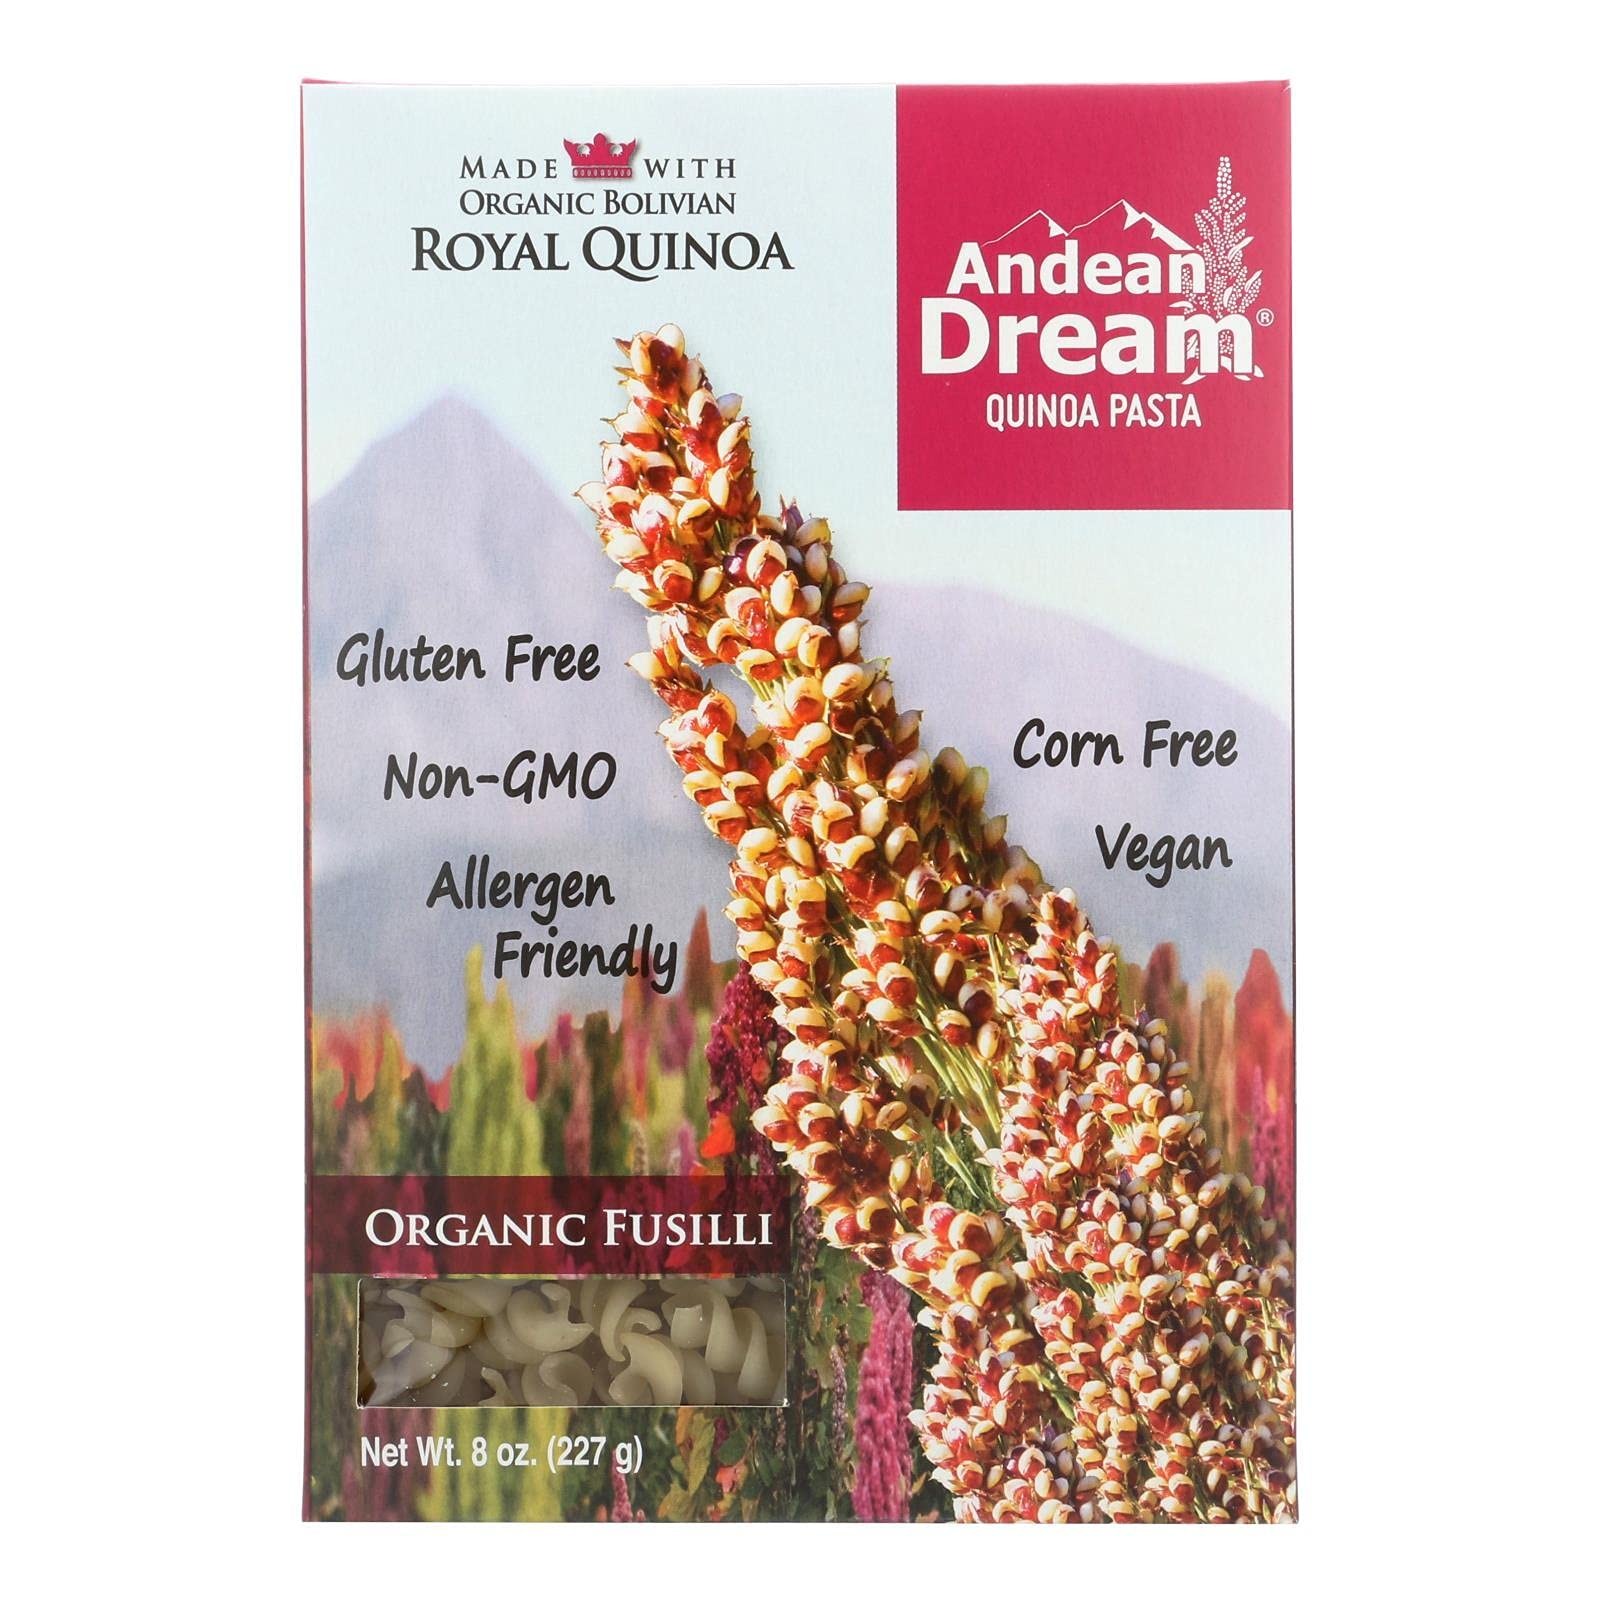
Item Name: Andean Dream Gluten Free Organic Fusilli Quinoa Pasta - Case of 12-8 oz.
Bullet Point 1: 100% Organic Gluten Free Fusilli Quinoa Pasta
Bullet Point 2: Gluten Free,100% Organic,Dairy Free
Bullet Point 3: No Artificial Ingredients
Bullet Point 4: No refined Sugar
Value: 12.0
Unit: Count

Price: 75.25